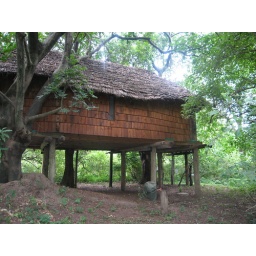
Back view of our tree house in Lake Manyara